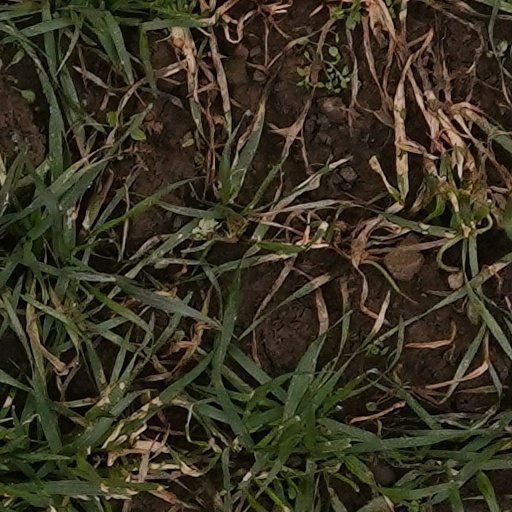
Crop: wheat